Question: Please indicate a possible affordance area of the bench that can be used for sitting on
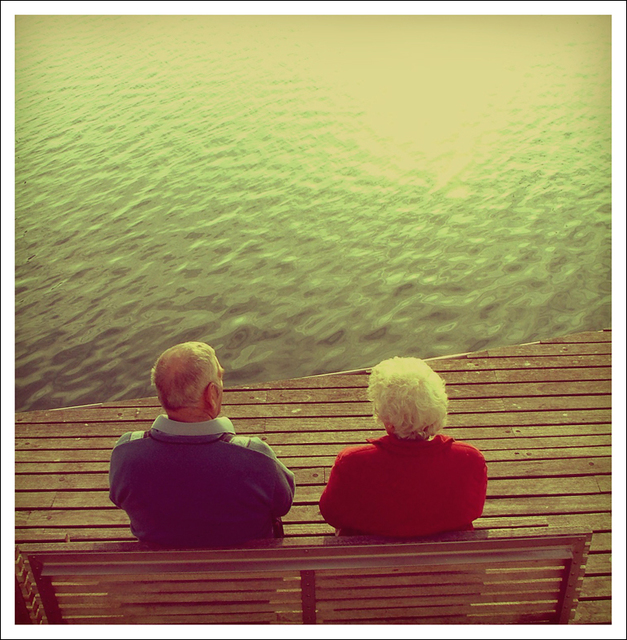
Answer: [17, 517, 575, 620]